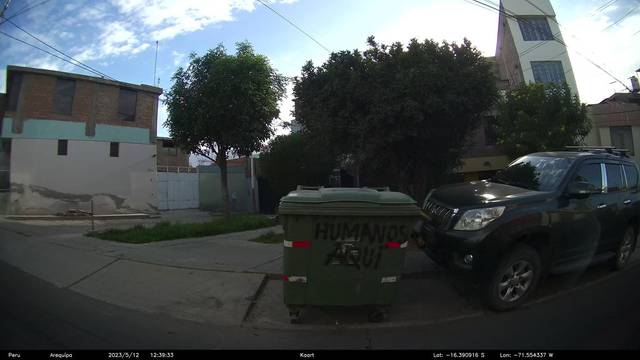
Region: Peru
Coordinates: -16.391, -71.554